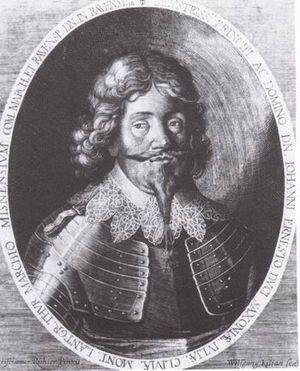
Jean-Ernest de Saxe-Eisenach, né à Gotha le 9 juillet 1566, décédé le 23 octobre 1638 à Eisenach.